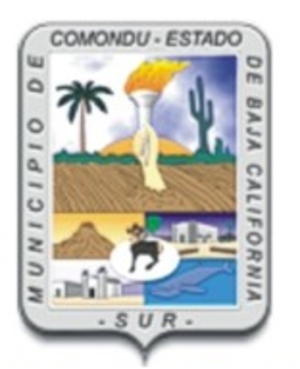
Comondú est une municipalité mexicaine de l'État de Basse-Californie du Sud dont le siège est la ville de Ciudad Constitución.